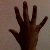
The image shows a hand gesture representing the number 5 in Indian Sign Language.